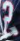
Number: 2